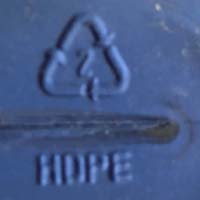
Plastic recycling code class: 2_high_density_polyethylene_PE-HD